The Outskirts (1998 film)

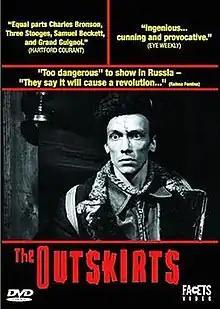
US 2004 DVD cover

The Outskirts (meaning "Outskirts"), also known by the transliterated Russian title Okraina, is a 1998 Russian film starring Yuri Dubrovin, Nikolay Olyalin, Alexey Pushkin and Alexey Vanin. Loosely based on Boris Barnet's 1933 film "Outskirts", it was directed and written by Pyotr Lutsik.